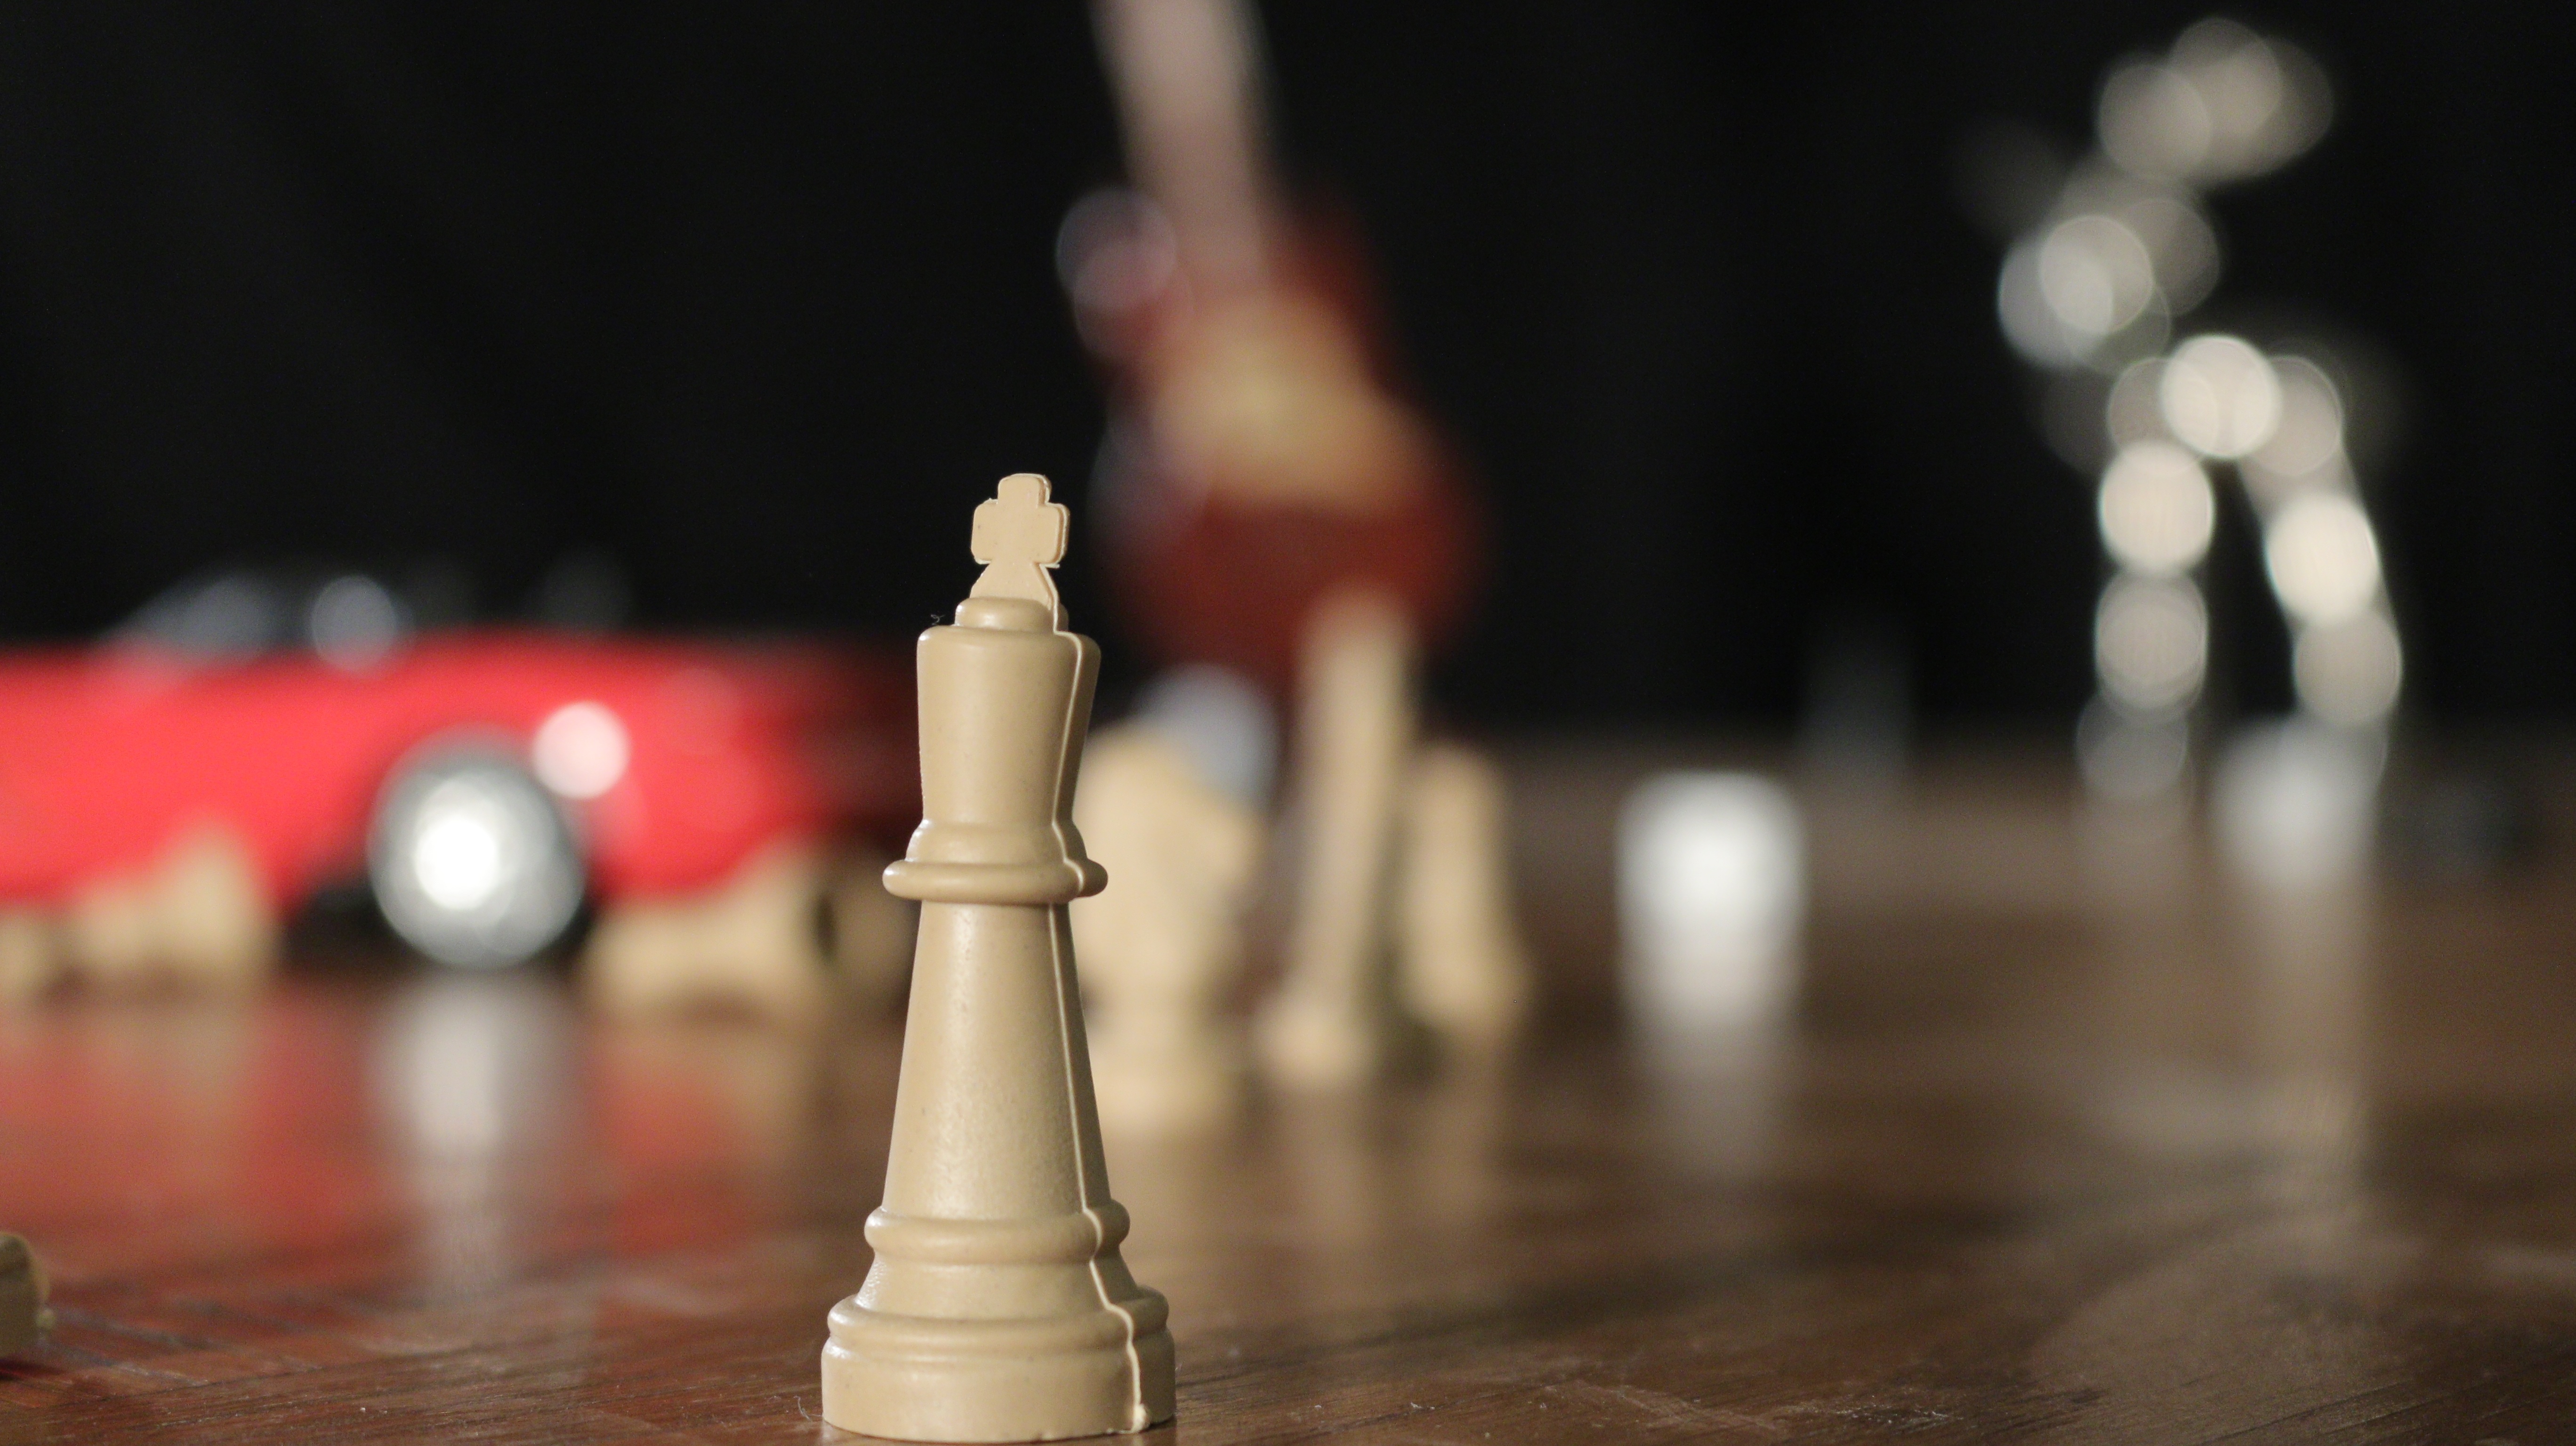
recreation, board game, king, sports, chess, toys, chess piece, clutter, games, red car, indoor games and sports, tabletop game